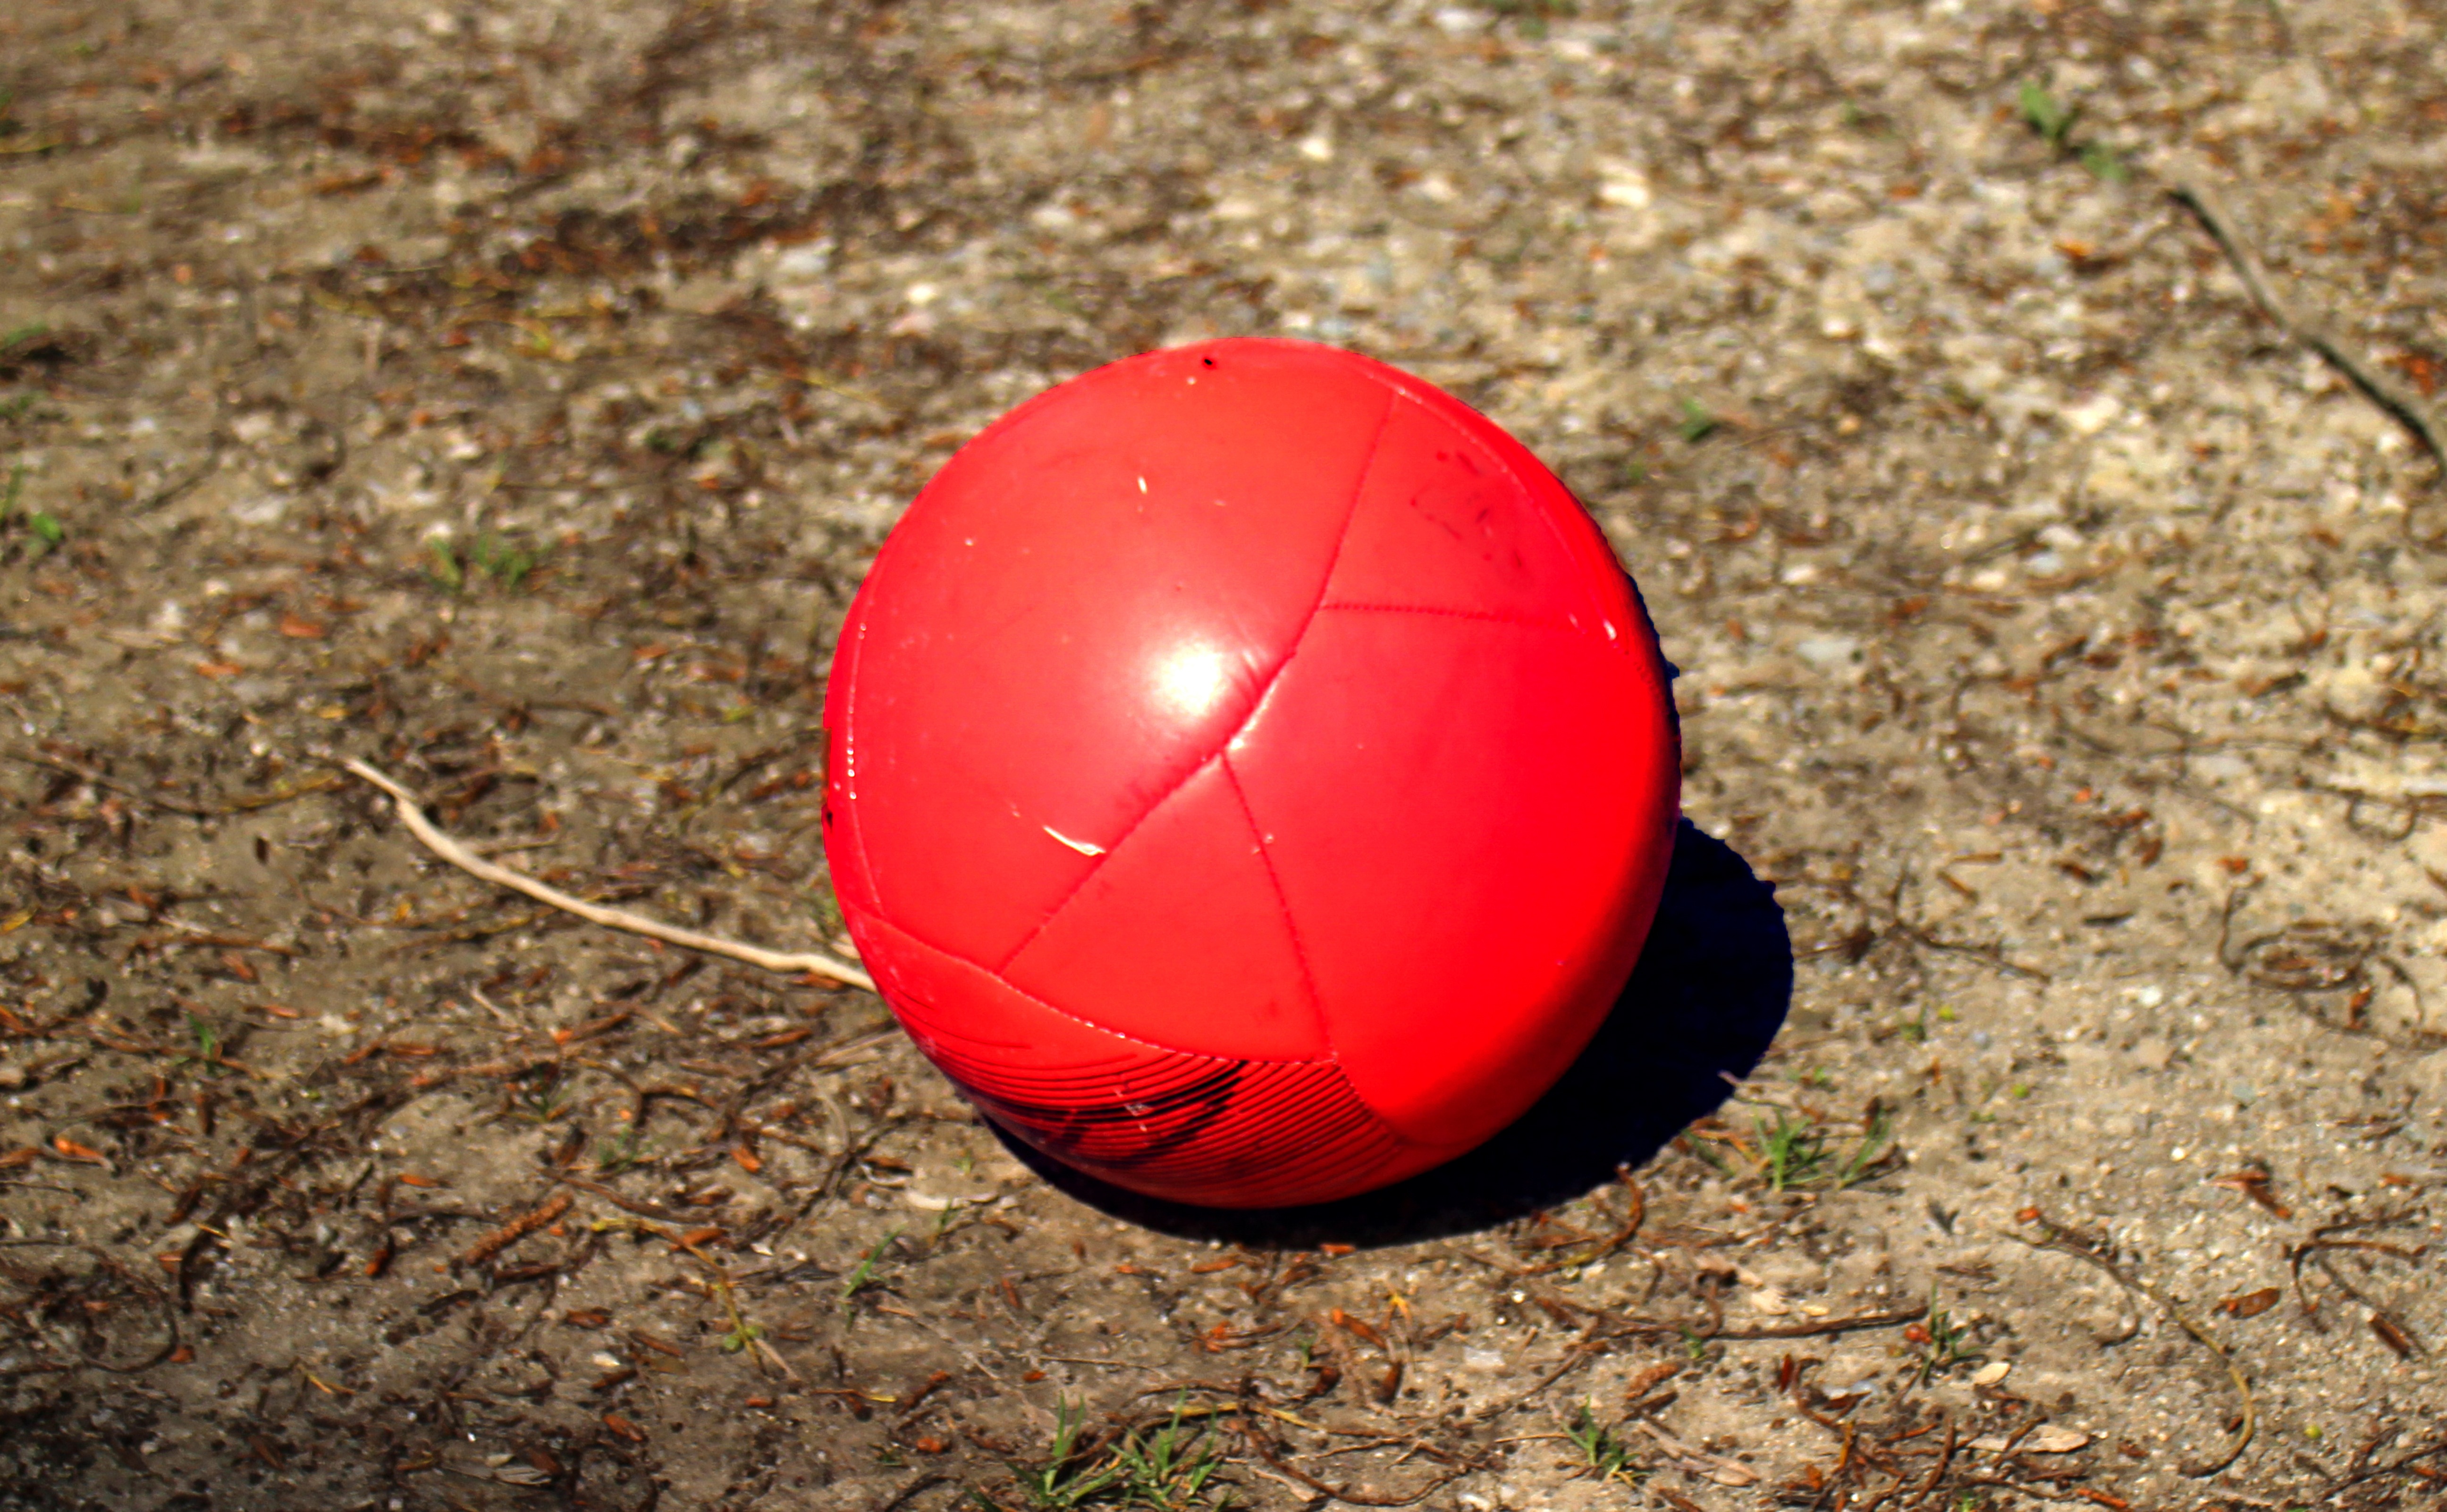
play, red, football, sports equipment, ball, toys, sphere, about